Tavern on the Green

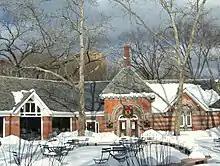
Tavern on the Green patio after reopening, December 2010

On October 15, 2010, the city re-opened the building as a visitors information center with a gift shop selling city-themed T-shirts, hats and other memorabilia. Street vendors sold food outside. The glass-enclosed Crystal Room was removed in 2010, exposing the original 19th-century architecture.